Nørhald Municipality

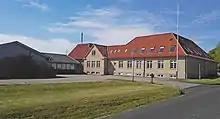
Nørhald Town Hall in Tvede

Until January 1, 2007 Nørhald municipality was a municipality (Danish, "kommune") in the former Aarhus County on the east coast of the Jutland peninsula in central Denmark. The municipality covered an area of 201 km, and had a total population of 8.627 (2005). Its last mayor was Anders Buhl-Christensen, a member of the Venstre (Liberal Party) political party. The main town and the site of its municipal council was the town of Tvede.